John Rogers (baseball)

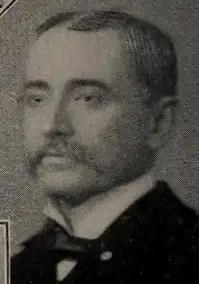

John Ignatius Rogers (May 27, 1844, Philadelphia, Pennsylvania – March 13, 1910, Denver, Colorado), was part-owner of the Philadelphia Phillies from 1883 to 1899, and majority owner from 1899 to 1903. He also owned the Philadelphia Phillies of the short-lived National Football League of 1902.